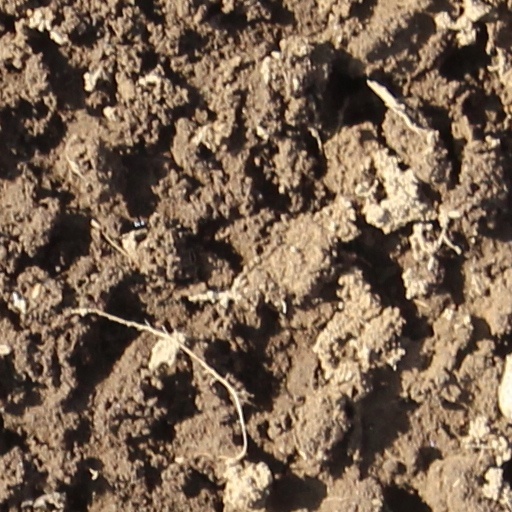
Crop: wheat